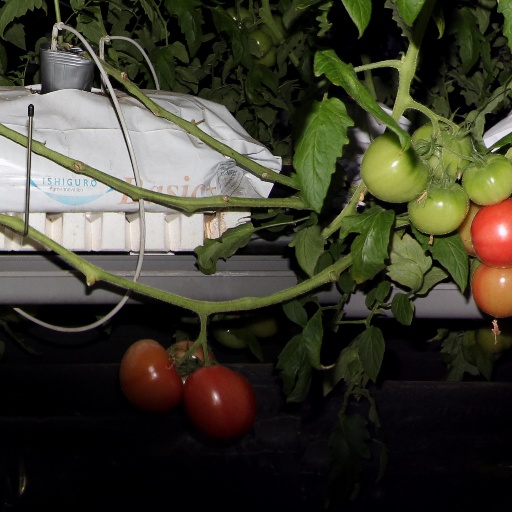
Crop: tomato